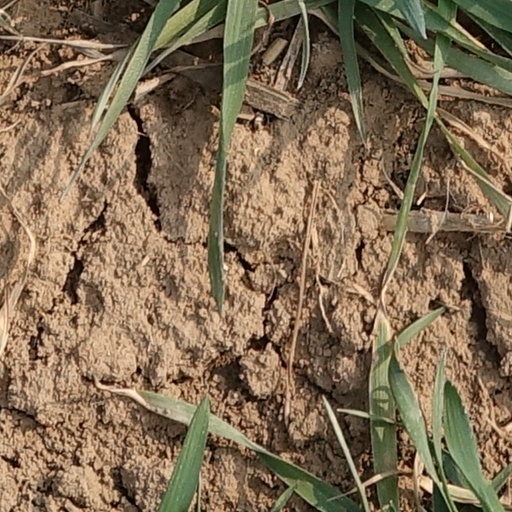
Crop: wheat